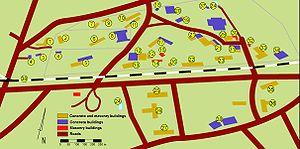
La Wolfsschanze était le nom de code désignant le principal Quartier général d’Adolf Hitler pendant la Seconde Guerre mondiale. Il était situé dans les bois près du hameau de Forst Görlitz, non loin de Rastenburg.